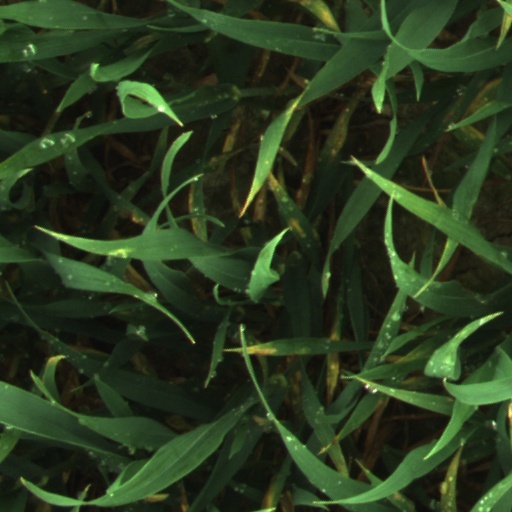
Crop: wheat